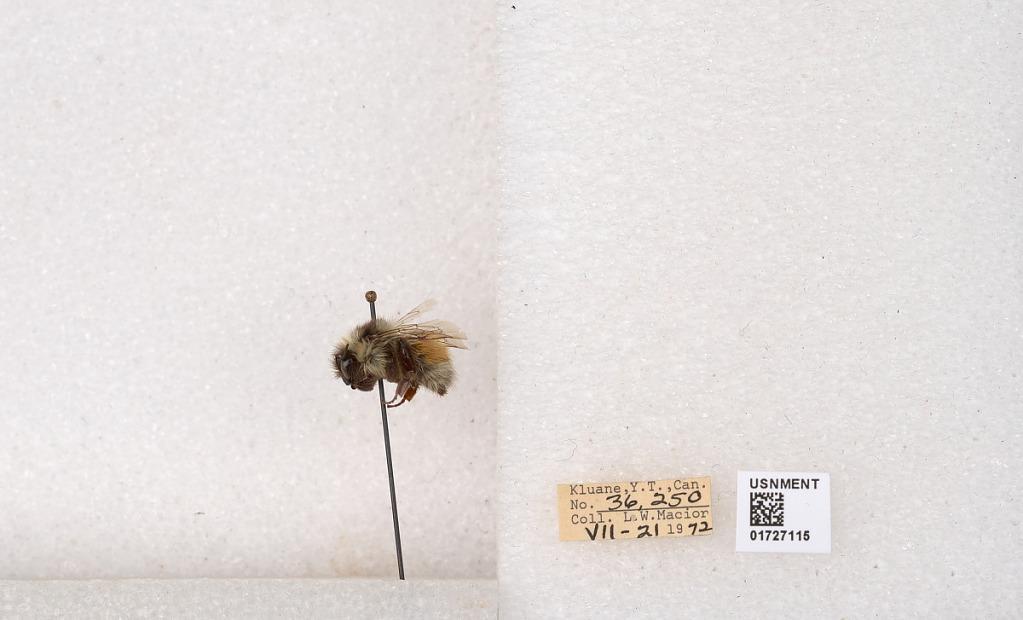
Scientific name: Bombus (Pyrobombus) sylvicola Kirby
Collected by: L. Macior
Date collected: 1972-7-21
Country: Canada
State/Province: Yukon Teritory
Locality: Kluane National Park and Reserve
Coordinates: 60.7493, -139.504